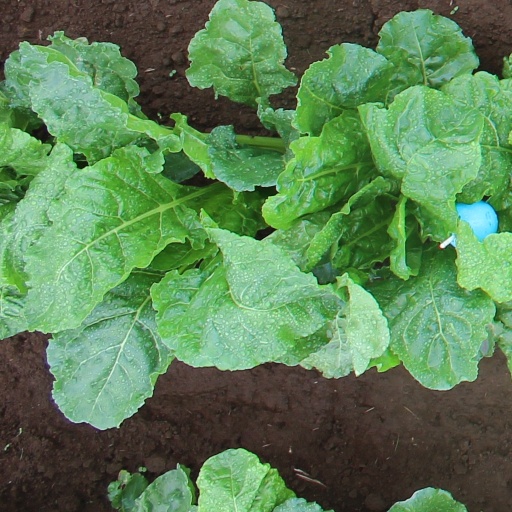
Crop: sugar beet